Dingwall

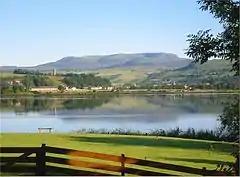
View over Dingwall to Ben Wyvis

Dingwall lies near the head of the Cromarty Firth where the valley of the Peffery unites with the alluvial lands at the mouth of the Conon, northwest of Inverness. The town contains a particularly short canal, the Dingwall Canal, also known locally as the River Peffery. Dingwall railway station has been on what is now called the Far North Line since about 1865. It also serves the Kyle of Lochalsh Line.